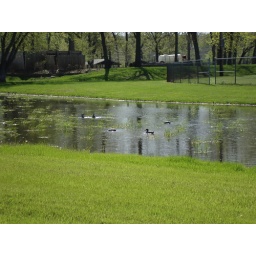
There's plenty of standing water in City Park, and the ducks love it.